Kermac Macmaghan

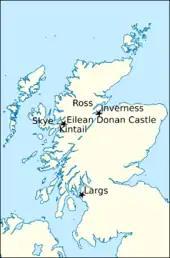
Locations relating to Kermac's life and times.

In the midpoint of the thirteenth century, Alexander II, King of Scots, and his son and successor, Alexander III, King of Scots, made several attempts to incorporate the Hebrides into the Scottish realm. Forming a part of the Kingdom of the Isles, these islands were a component of the far-flung Norwegian commonwealth. The independence of the Islesmen, and the lurking threat of their nominal overlord, the formidable Hákon Hákonarson, King of Norway, constituted a constant source of concern for the Scottish Crown.